San Gaetano, Padua

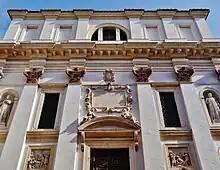
facade of San Gaetano

The Church of San Gaetano is found in the central district of Padua, and its facade was designed by the late Renaissance architect Vincenzo Scamozzi.